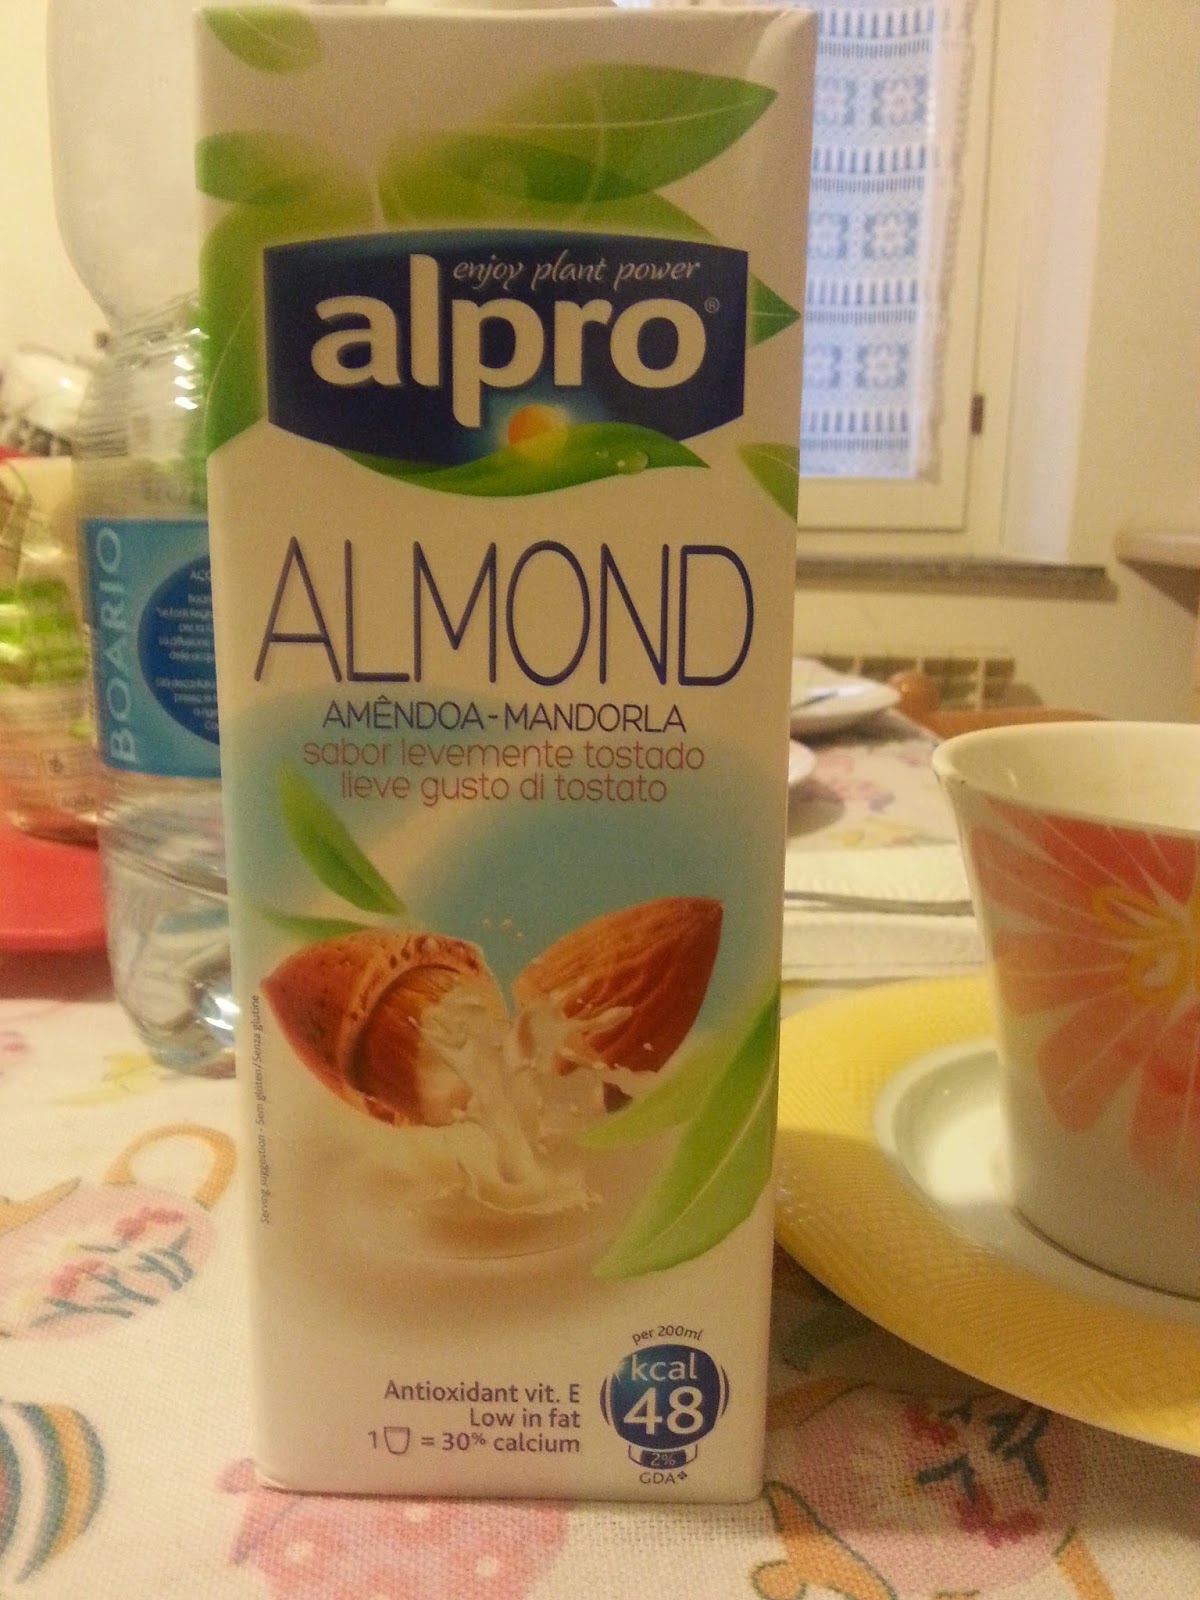
Label: cardboard